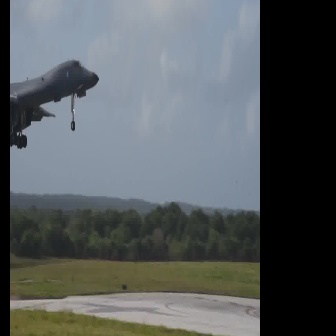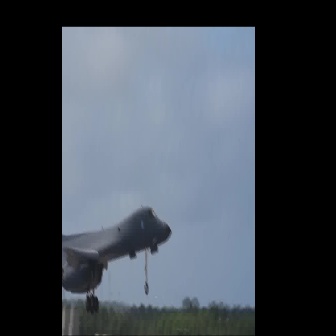
  Please identify the target specified by the bounding box [9,58,99,148] in the first image and locate it in the second image. Return the coordinates in [x_min,y_min,x_max,y_max] format.
Answer: [61,204,171,313]